Biker bar

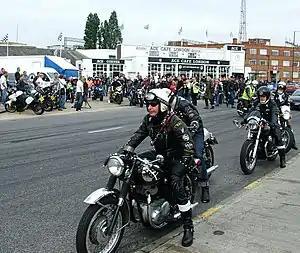
BSA riders at an Ace Cafe reunion in 2007

Biker bars provide a place for people to congregate, socialize, network, eat, drink and celebrate. At times, biker bars may have many motorcycles parked in front of them, such as during a motorcycle rally. This provides an opportunity for bikers to socialize, compare their motorcycles, mechanical customizations and modifications, and to discuss aspects of motorcycles and motorcycling.